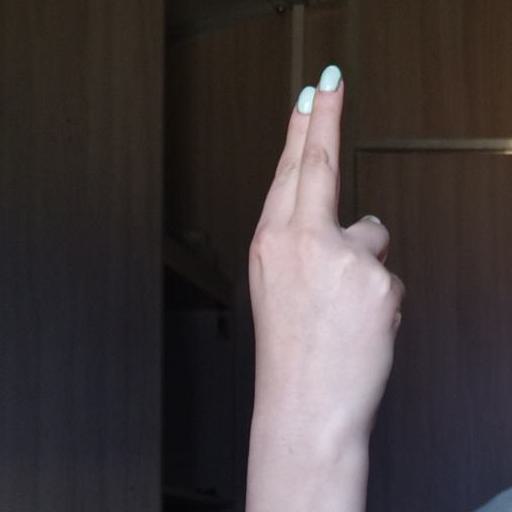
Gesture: two_up_inverted